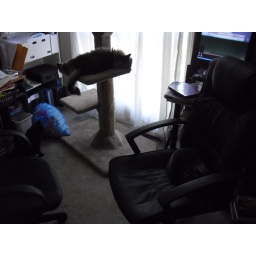
Three cats in balance in the computer room